Tampico Expedition

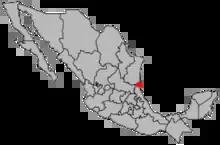
Locator map for Tampico, Mexico

When the revolt began in October 1835, a majority of the Texas colonists remained loyal to Mexico. "The Consultation", a meeting at San Felipe de Austin on November 7, 1835 resulted in a statement that the colonists were defending the republican principles of the Mexican Constitution of 1824. This statement emboldened Santa Anna's exiled opponents in the United States. Mexican General José Antonio Mexía and several other political opponents of Santa Anna's opponents fled to New Orleans, USA where they planned to resist the Centralist government. Mexia declared that capturing Tampico, Mexico would be a fatal stroke against that government.